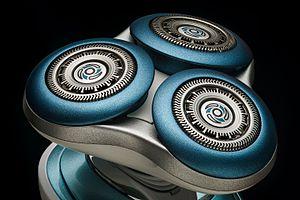
Un rasoir est un appareil destiné à couper les poils, tant chez les hommes que chez les femmes, ou encore chez les animaux.